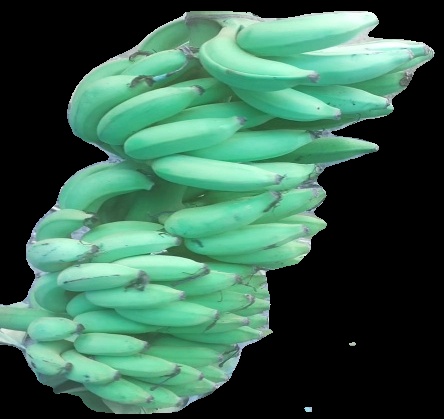
Variety: elakki-bale
Grade: grade2